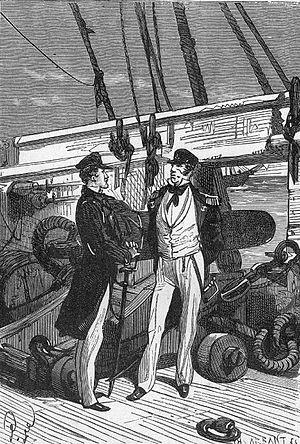
Un drame au Mexique est une nouvelle de jeunesse de Jules Verne, initialement intitulée Les Premiers Navires de la marine mexicaine. Elle fut rédigée en 1850 puis remaniée en 1876, pour être publiée à cette date sous le titre de Un drame au Mexique dans le deuxième tome de Michel Strogoff.